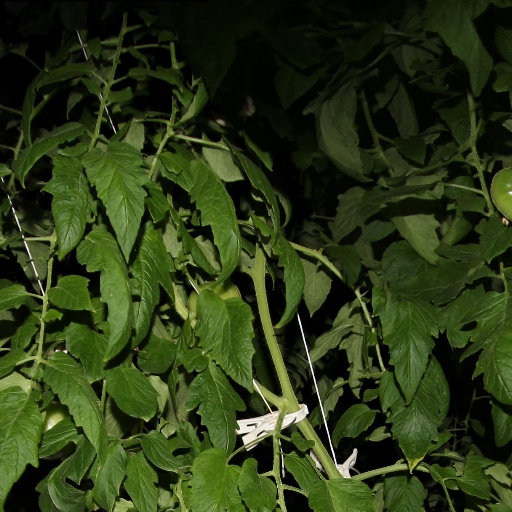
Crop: tomato